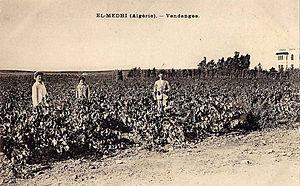
Vendanges au début du XXe s à El-Medhi
La viticulture en Algérie remonte à l'Antiquité et particulièrement à la colonisation romaine. À l'époque de la colonisation française et des départements français d’Algérie, le vignoble de l'Algérie a atteint 396 000 hectares pour une production annuelle de vin allant jusqu'à 18 millions d'hectolitres. L’Algérie reste aujourd'hui le 2ᵉ producteur de vin en Afrique derrière l'Afrique du Sud.